Stretham Old Engine

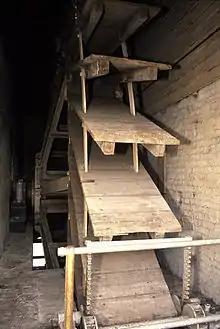
Scoop wheel of the Stretham Old Engine

The steam engine on the Old West River (Great Ouse) just south of Stretham was built by the Butterley Company of Derbyshire in 1831, at a cost of £4950. It replaced four nearby windmills and its scoop wheel was used successfully for over a century to lift water from flood channels back into the river. Powered by coal that was brought by barge, it consumed a ton of fuel every four hours.